Meloholic

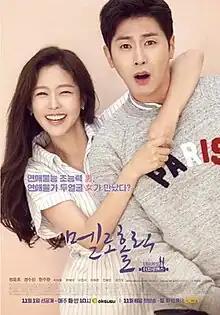
Promotional poster

Meloholic is a 2017 South Korean television series starring Jung Yun-ho and Kyung Soo-jin. It is based on the webtoon of the same name by Team Getname. The series aired on OCN starting November 6, 2017 on Mondays and Tuesdays at 21:00 (KST). It also aired on mobile app Oksusu on November 1, 2017.